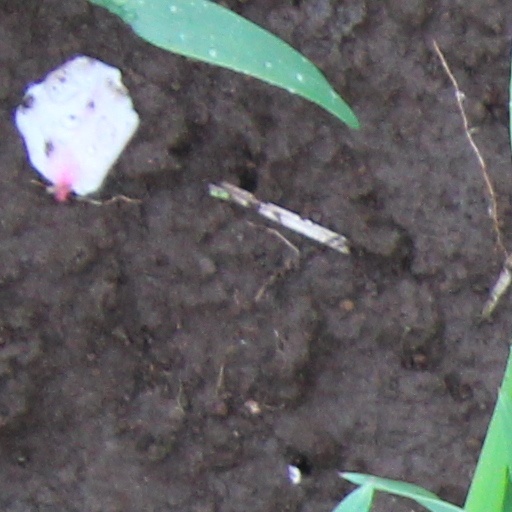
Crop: wheat